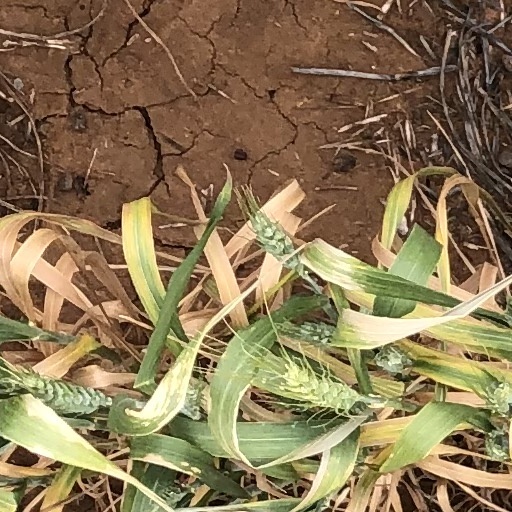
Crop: wheat